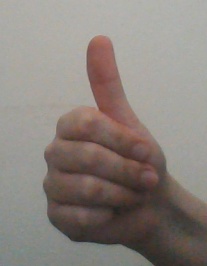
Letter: aleff